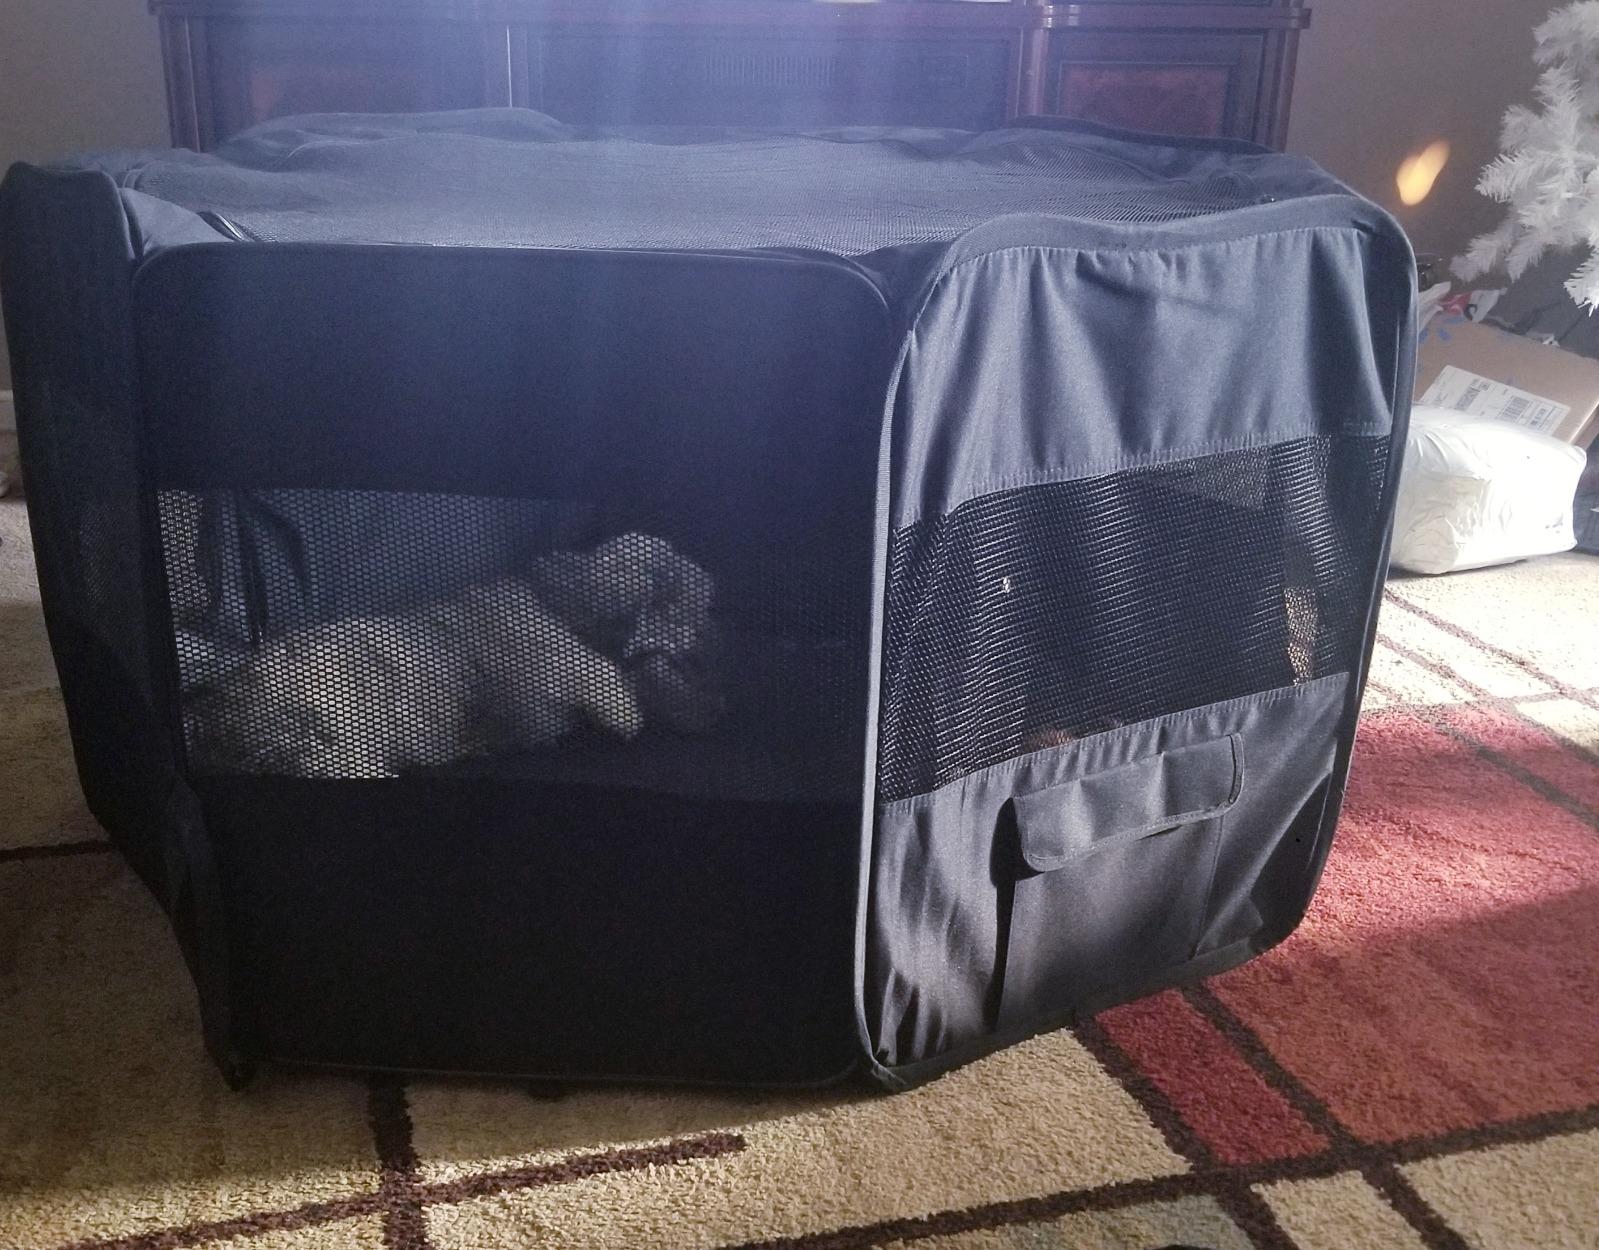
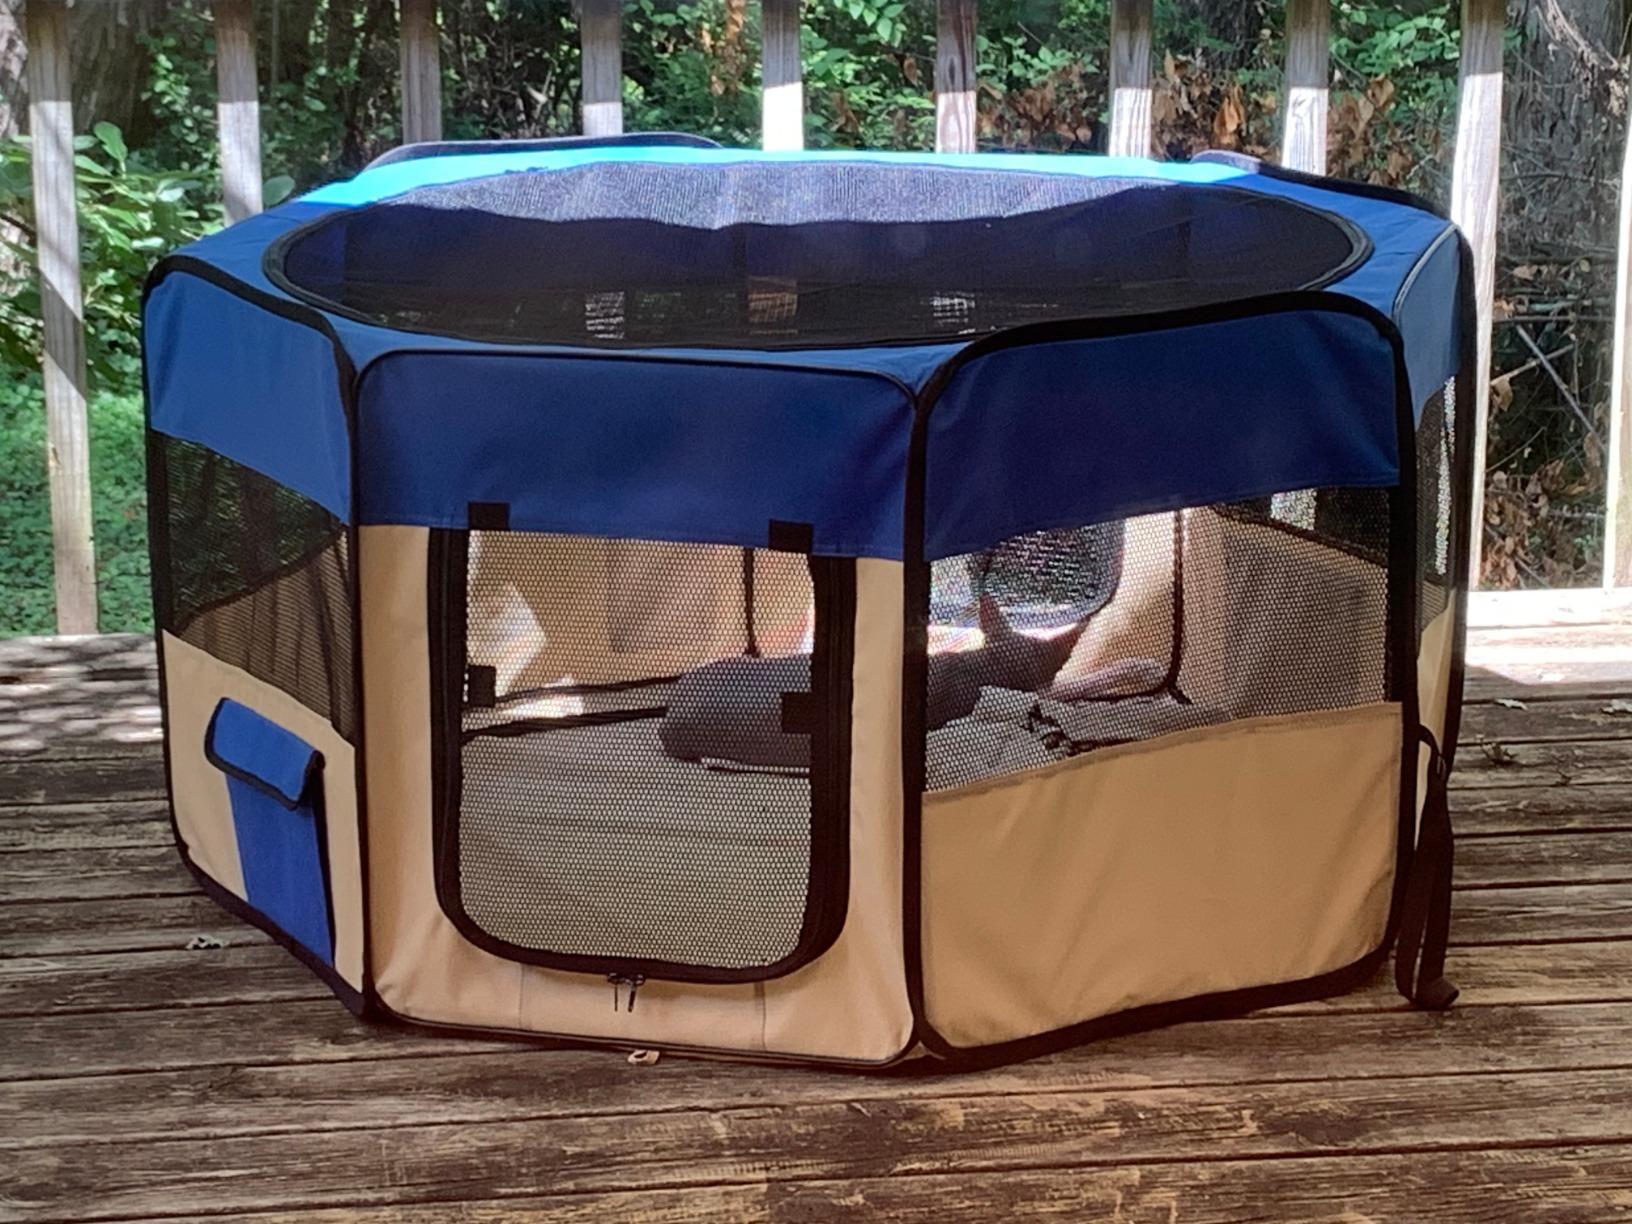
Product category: items_kennel
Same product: no